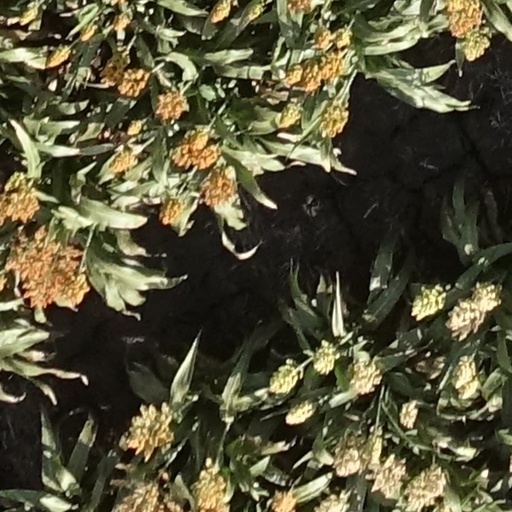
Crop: sorghum